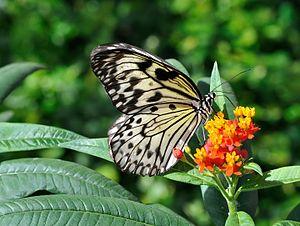
Un Grand planeur (Idea leuconoe) sur un pied d'Asclepias curassavica. Photo prise dans le zoo Wilhelma, à Stuttgart (Allemagne).
Le Grand Planeur est une espèce de papillons de la famille des Nymphalidae, de la sous-famille des Danainae et du genre Idea.